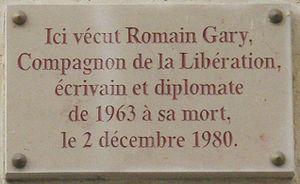
Plaque commémorative, 108 rue du Bac, Paris 7e. «
La rue du Bac est une voie située dans le 7ᵉ arrondissement de Paris.
Romain Gary, né Roman Kacew le 21 mai 1914, à Vilna dans l'Empire russe et mort le 2 décembre 1980 à Paris, est un aviateur, militaire, résistant, diplomate, romancier, scénariste et réalisateur français, de langues française et anglaise.